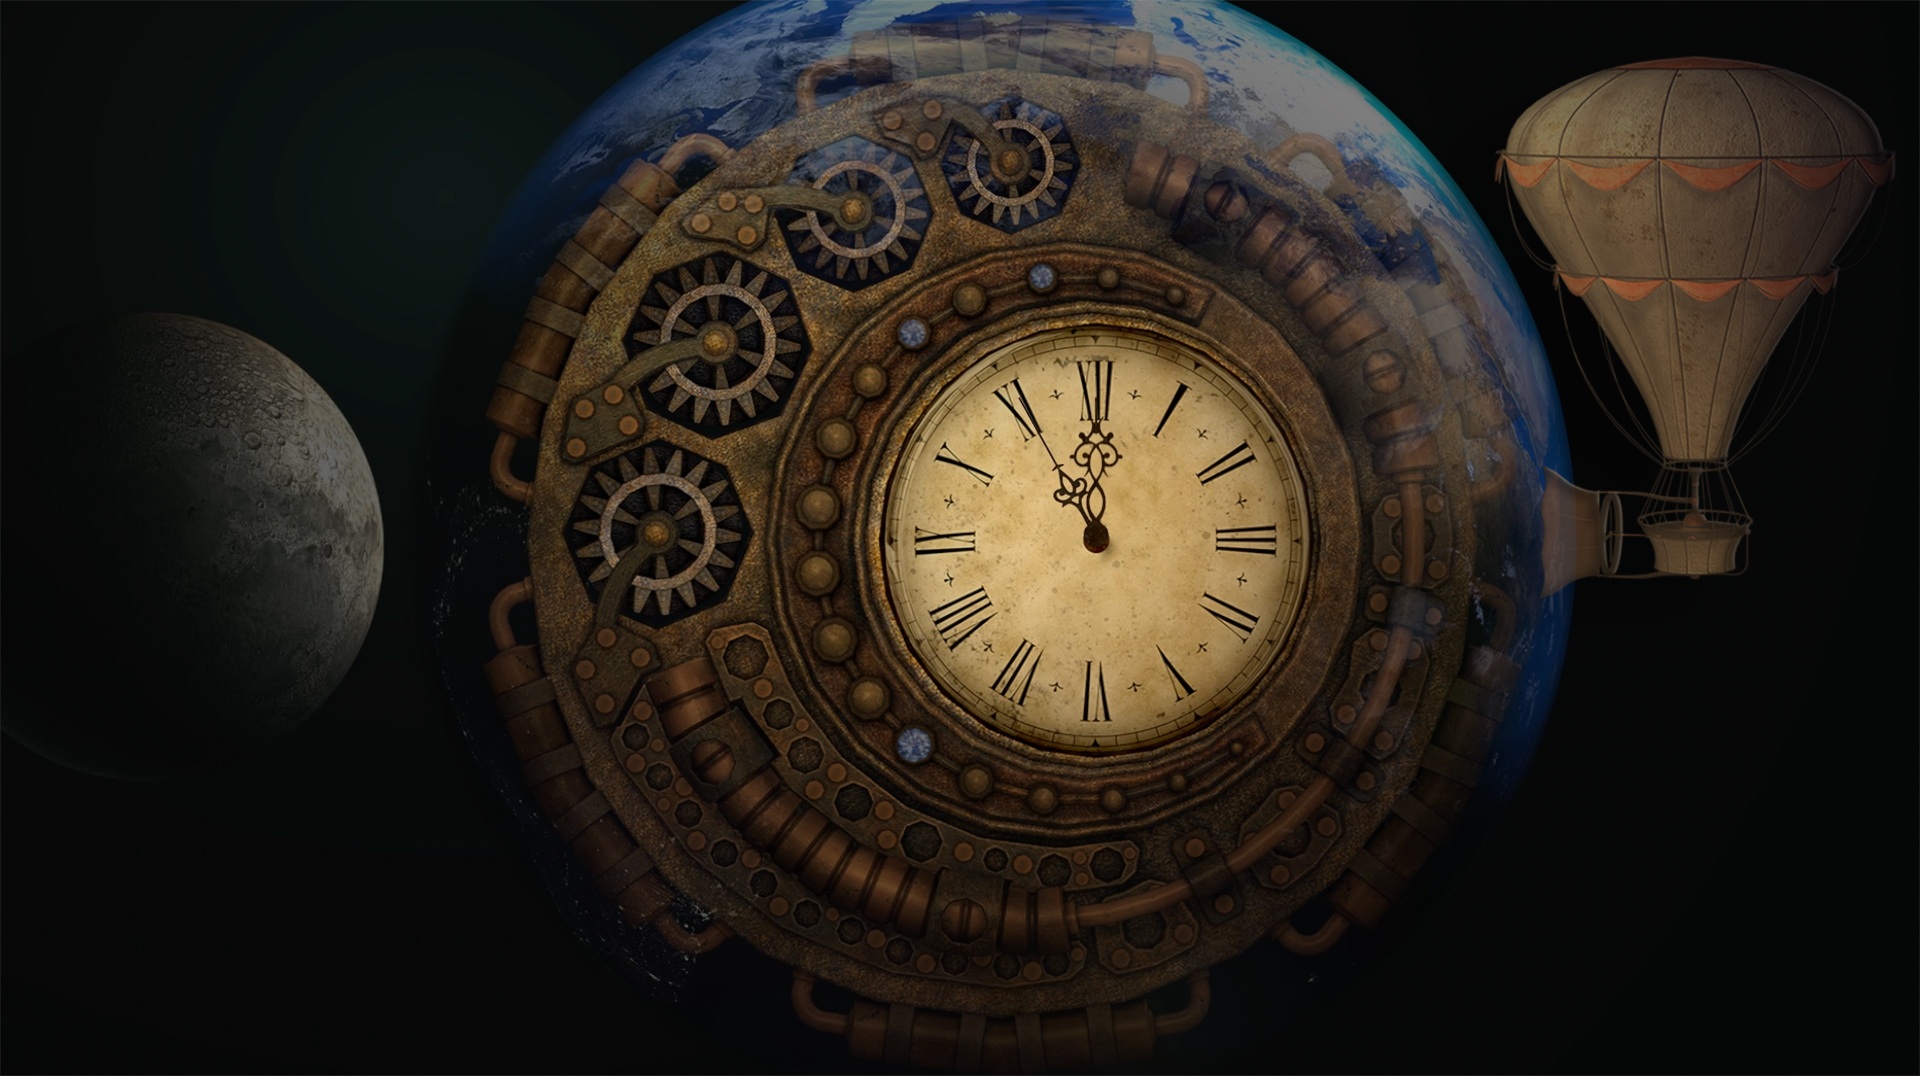
escape, balloon, time, darkness, movement, full moon, timepiece, moonlight, circle, weathered, gears, earth, shape, past, stainless, hours, forward, pointer, mysticism, minutes, time machine, man made object, moondial, moon time, time running